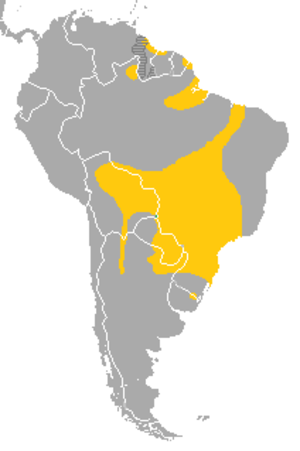
Le Toucan toco est le membre le plus connu et le plus répandu de la famille des toucans. C'est un membre du genre Ramphastos. Il vit en Amérique du Sud dans la forêt tropicale humide, notamment en Guyane dont il est un des symboles, et au Brésil dans les savanes du cerrado.